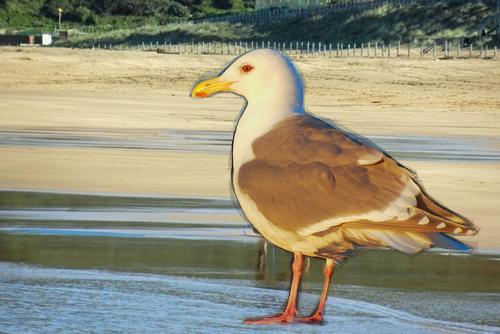
Bird species: Western_Gull
Bird type: waterbird
Background: water